Galata (film)

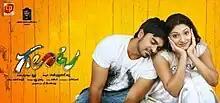
Film poster

Galata is a 2014 Indian Telugu romantic comedy film written and directed by Krishna, making his debut. The film is produced by D.Rajendera Prasad Varma under the banner Creative Pixels. It features Srinivas and Hariprriya in the lead roles, with Nagendra Babu and P. Saikumar in supporting roles. The score and soundtrack for the film is by Sunil Kashyap.